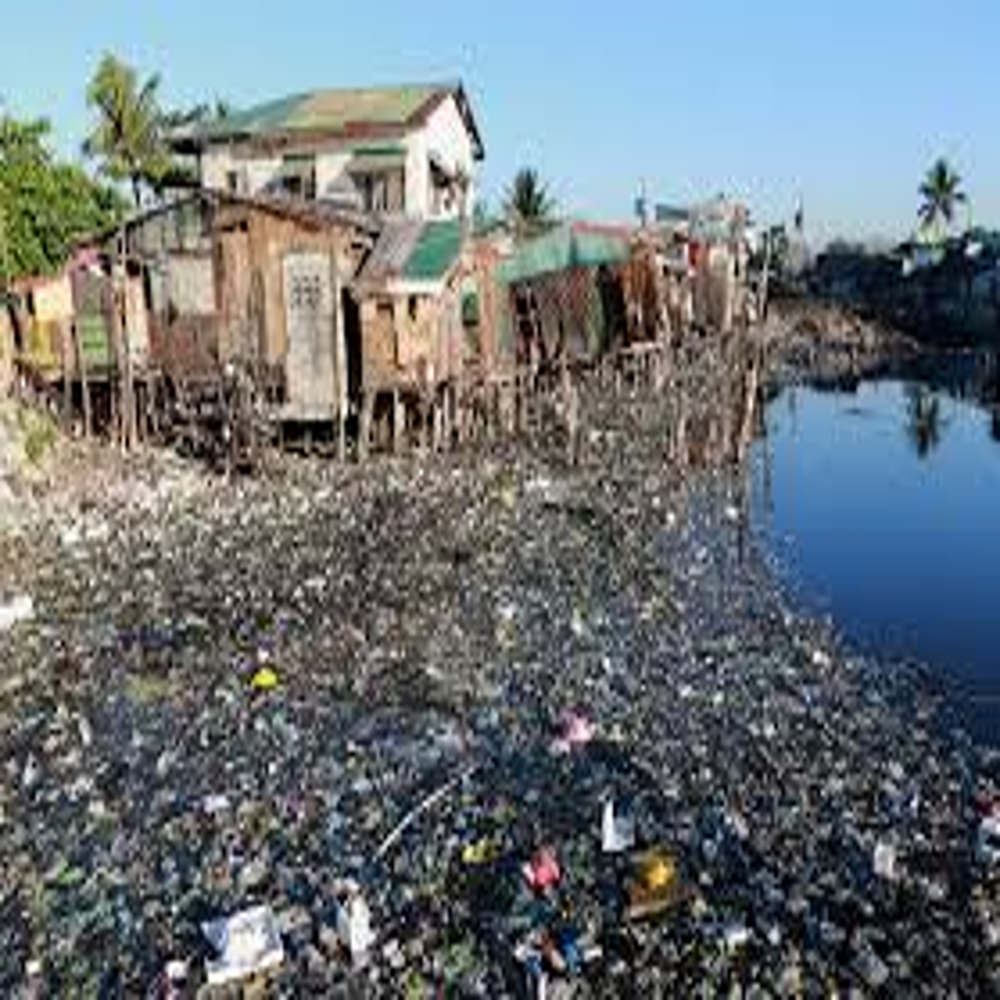
Body of water present: yes
Land polluted: yes
Water polluted: no
Pollution percentage: 100%